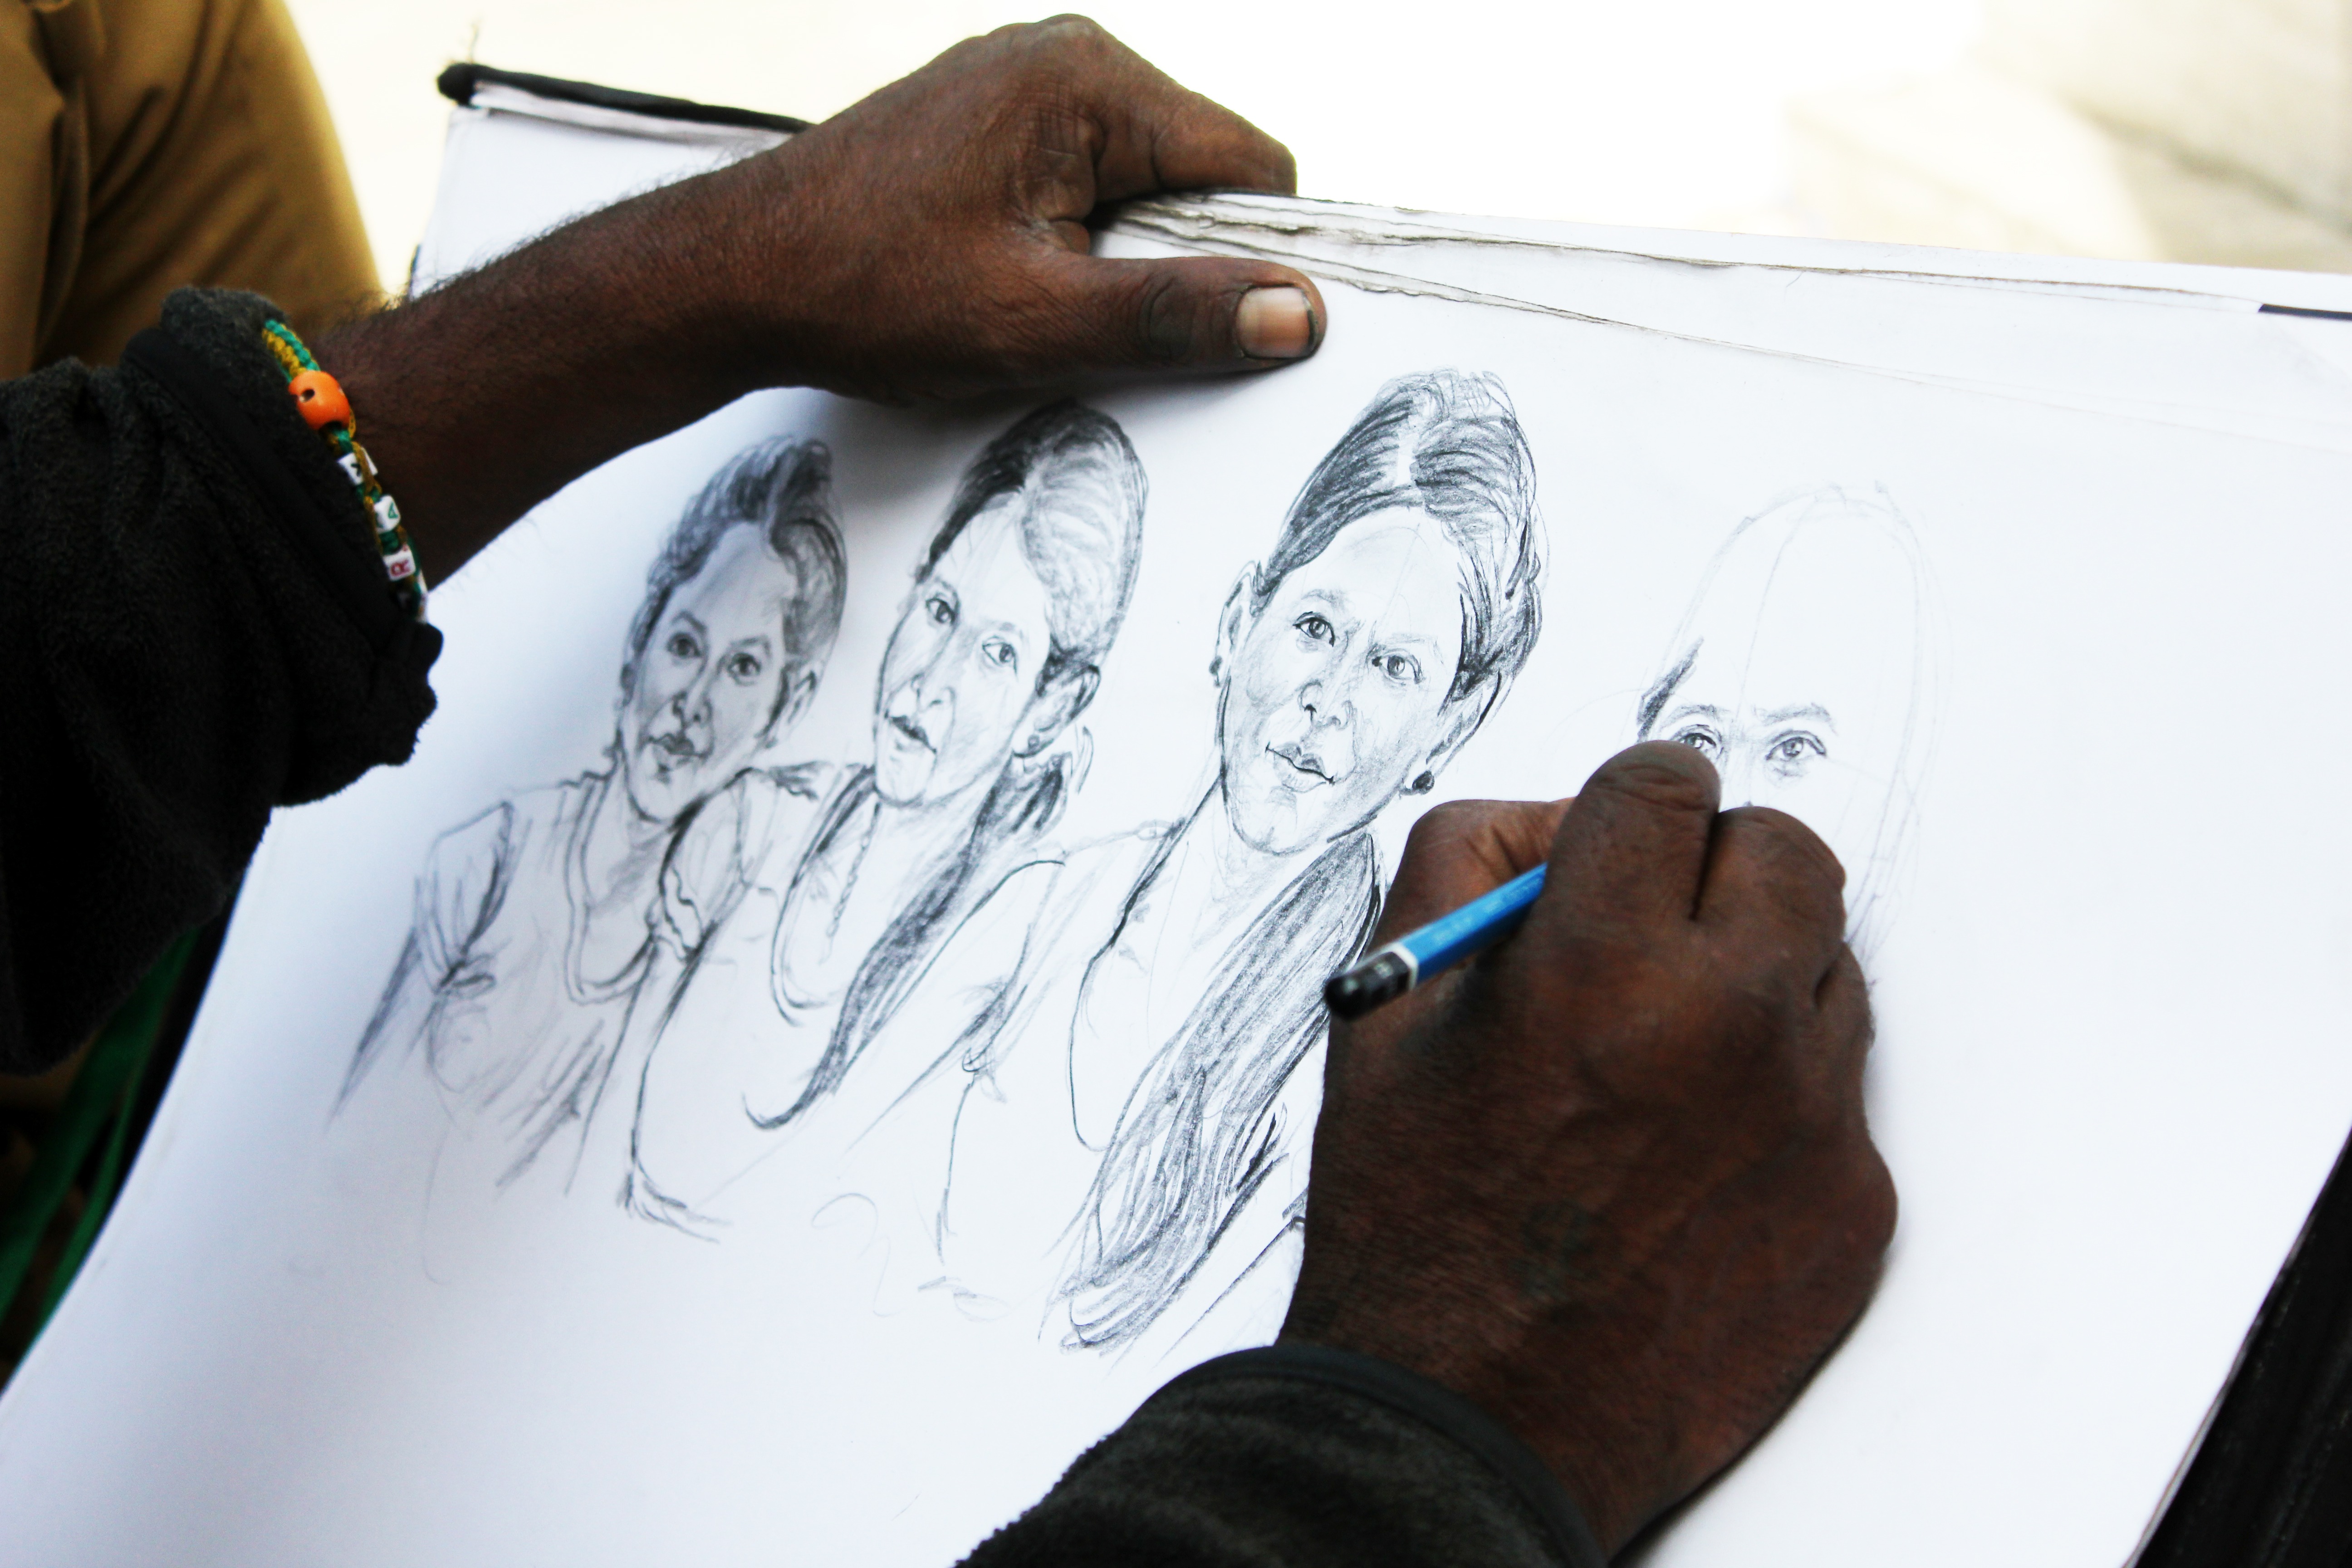
writing, hand, pencil, white, finger, artistic, artist, paper, art, sketch, drawing, creativity, design, calligraphy, talent, sketching, sense, skillful